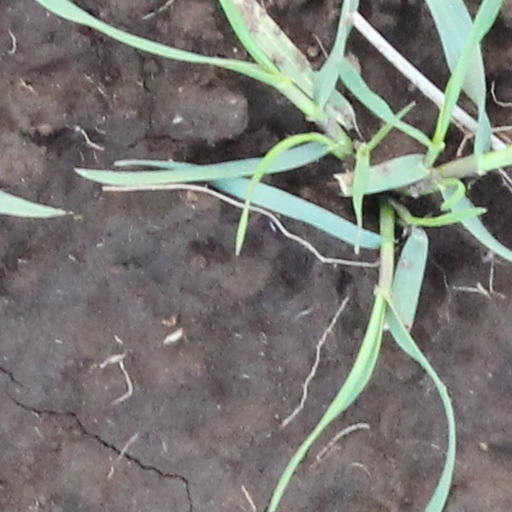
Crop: wheat